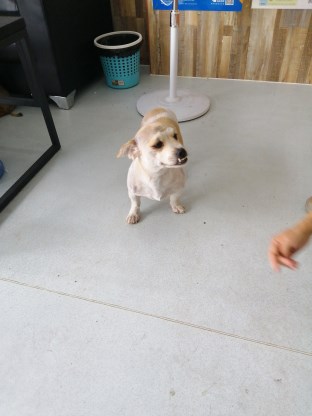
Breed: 480-n000125-Pekinese